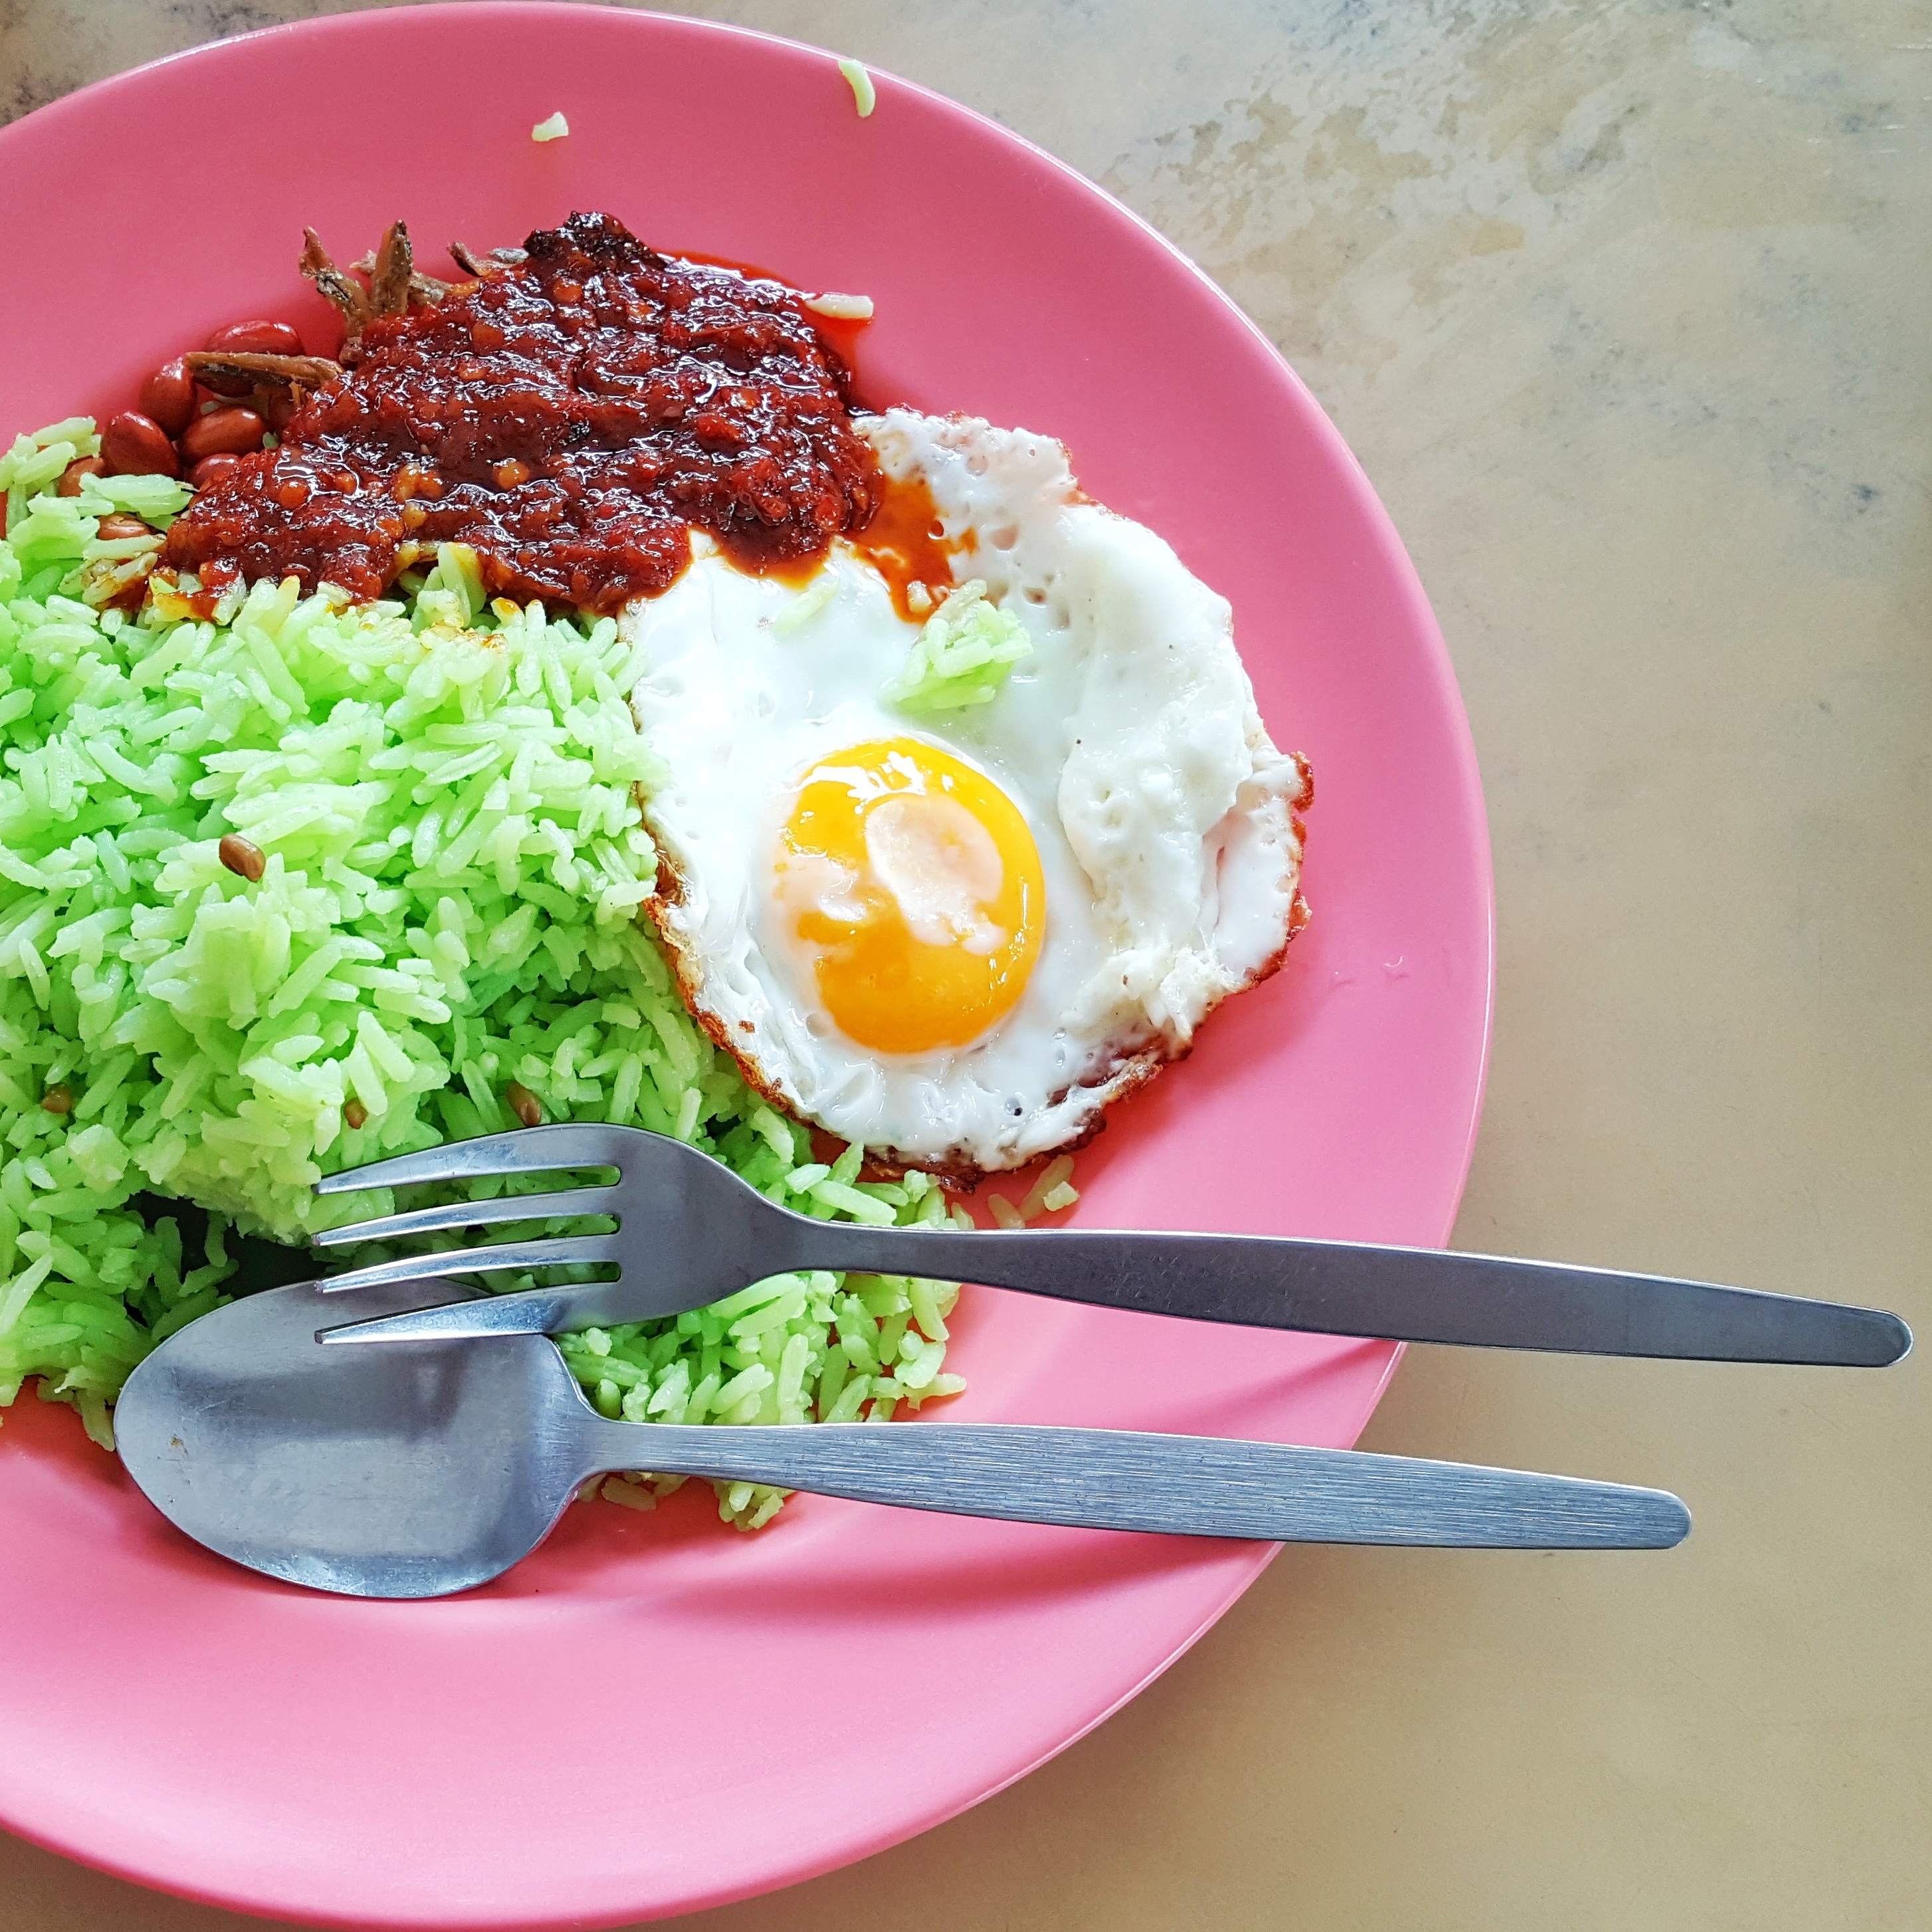
asian, dish, meal, food, green, produce, breakfast, lunch, cuisine, rice, egg, asian food, spicy, malay